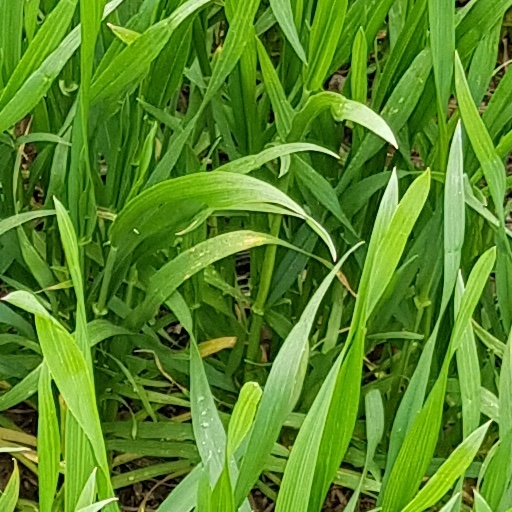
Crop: wheat